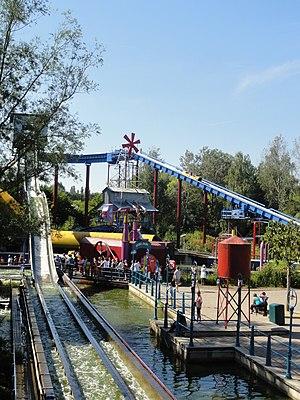
Flash Back, Walibi Belgium, Belgique.
Elitch Gardens réouverture du parc après relocalisation
L’histoire de Walibi Belgium commence lorsque l'homme d'affaires belge Eddy Meeùs se lance dans une nouvelle activité de retour du Zaïre, ancien Congo belge. Le parc d'attractions est inauguré le 26 juillet 1975 sous le nom de Walibi.
Flash Back est une attraction aquatique de type bûches, située dans le parc d'attractions Walibi Belgium. Inaugurée le 29 avril 1995, elle propose trois chutes dont une en arrière.